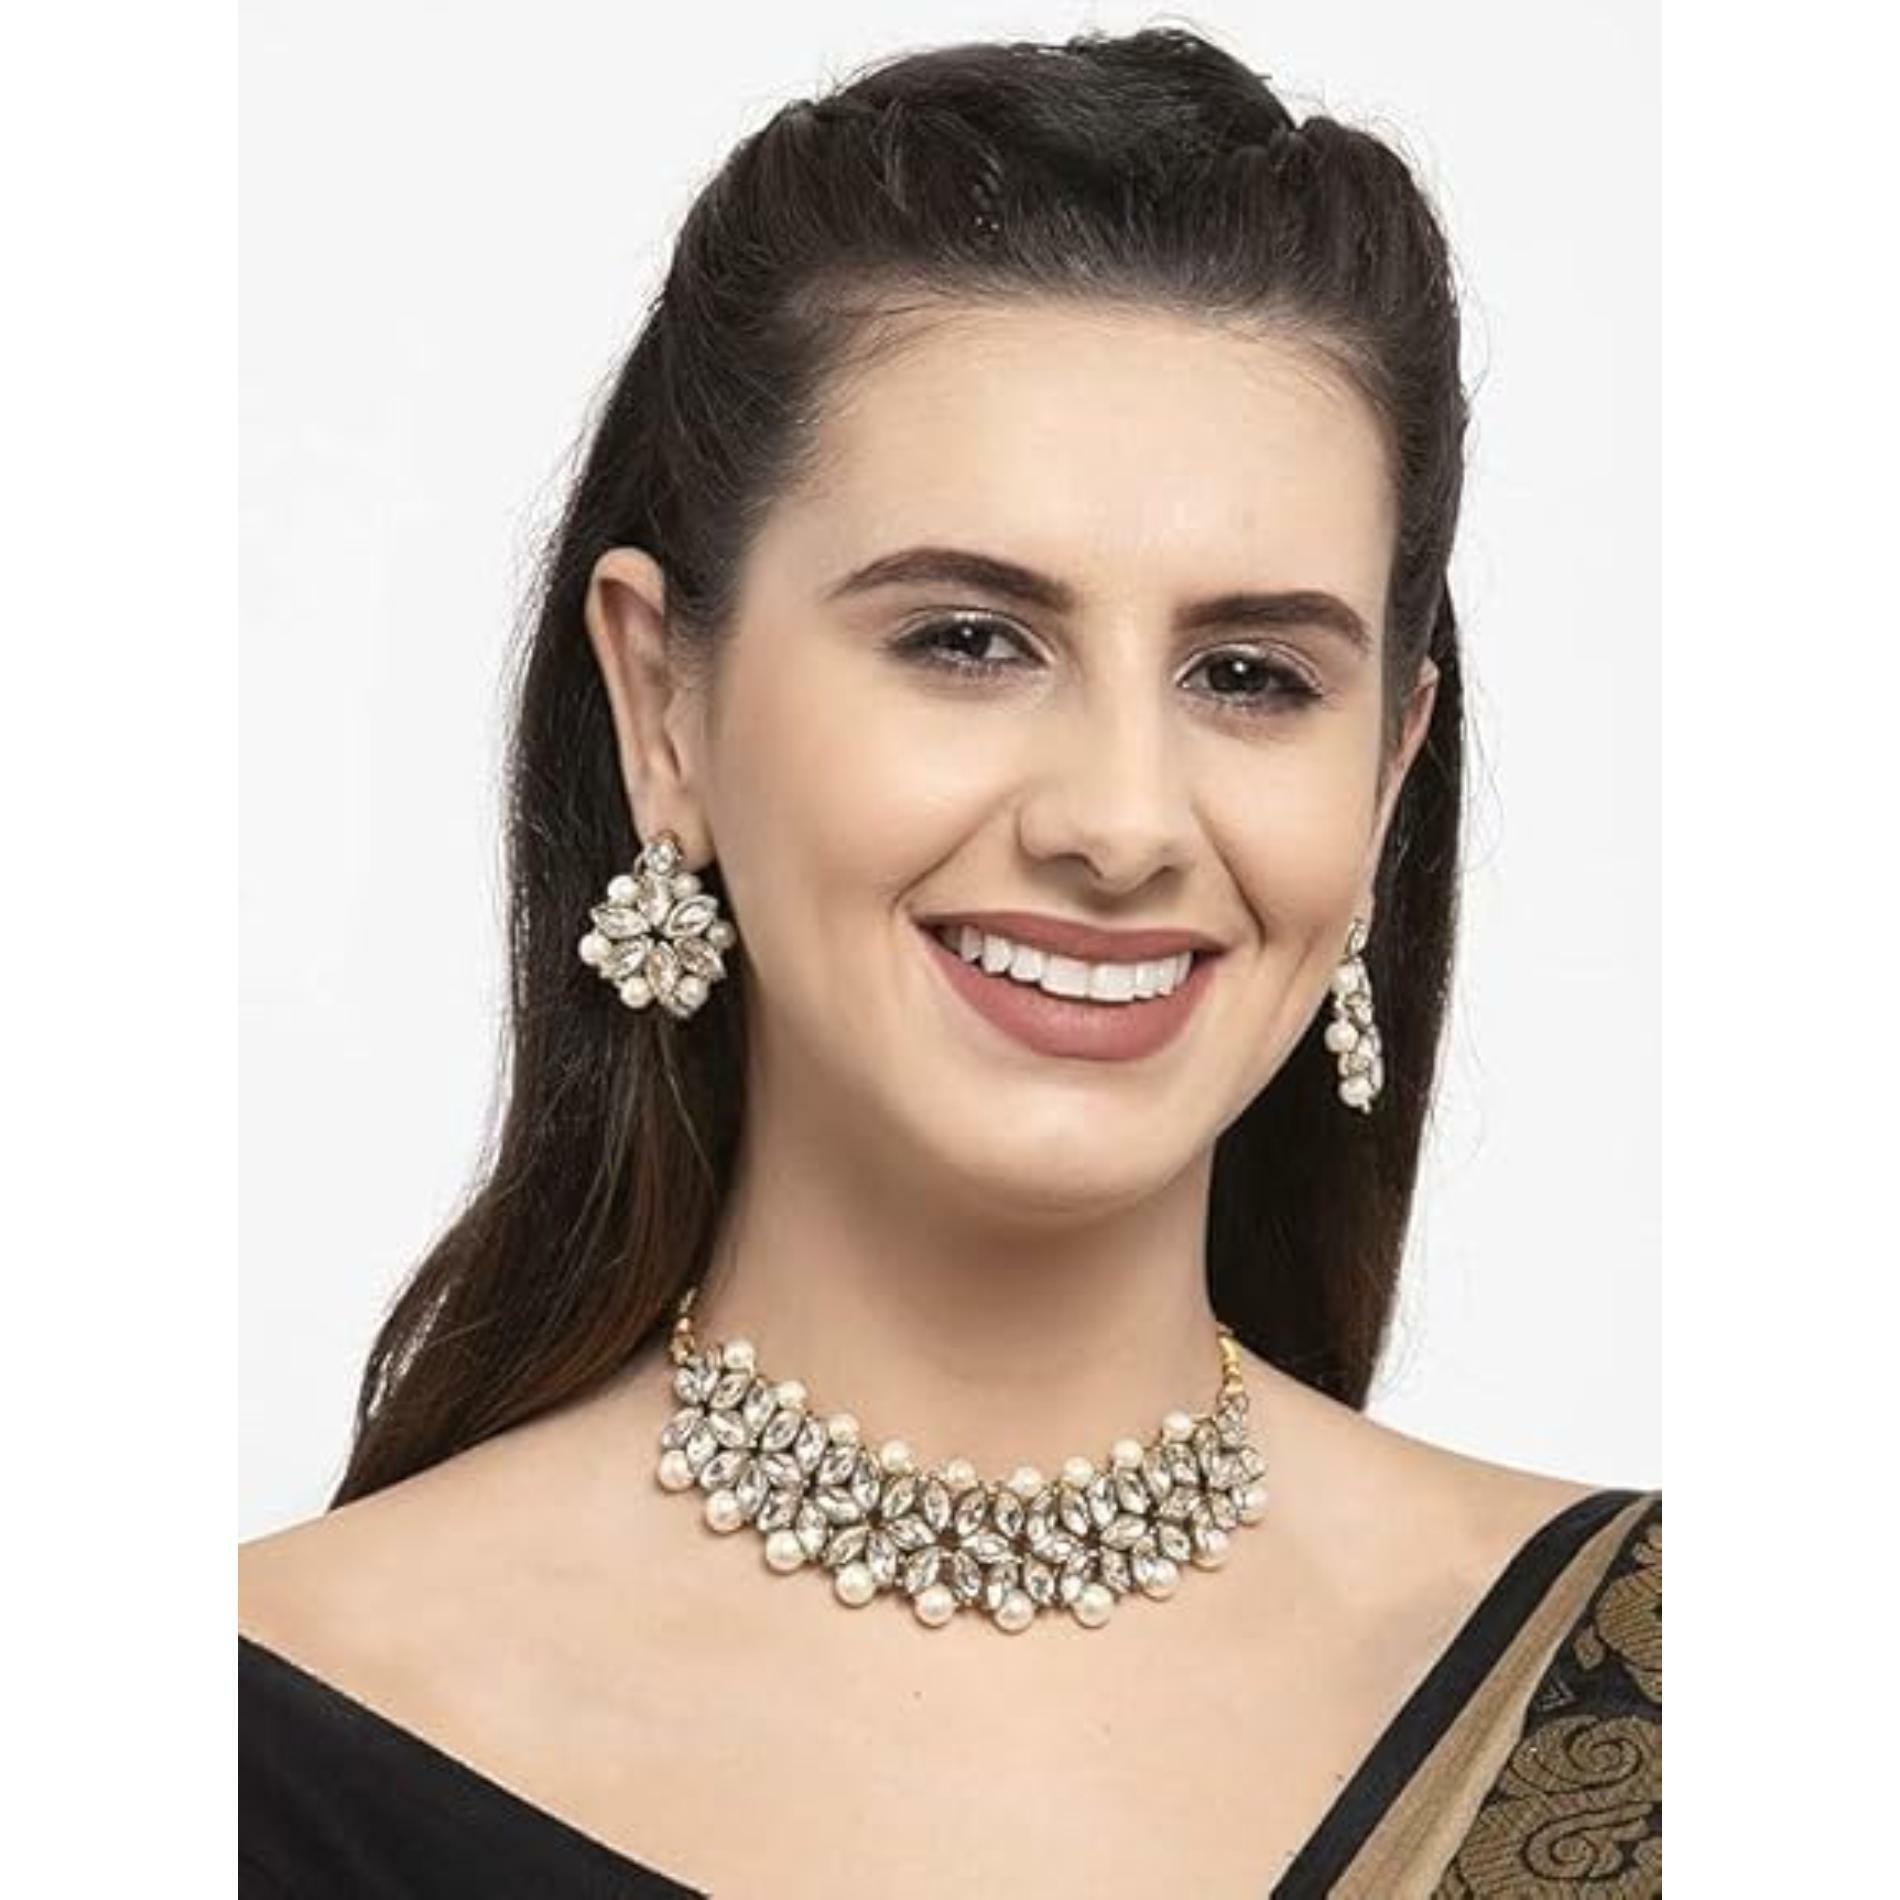
PIPALIYA Antique Kundan Choker Necklace Set for Women | Traditional Bridal Jewellery Set with Earrings | Ethnic Wedding Party Wear Jewelry Gift for Girls & Women | 1 SET
Type: Necklaces
Brand: PIPALIYA
Price: Rs. 289
 Antique Kundan Design: Features traditional handcrafted Kundan stones for a regal, timeless appeal Elegant Choker Style: Perfect for bridal, festive, and party wear, adds a royal touch to your ethnic outfits
Features: Features traditional handcrafted Kundan stones for a regal, timeless appeal,Perfect for bridal, festive, and party wear, adds a royal touch to your ethnic outfits,Lightweight design with smooth finish ensures long-lasting comfort,Ensures the necklace stays perfectly in place throughout the event